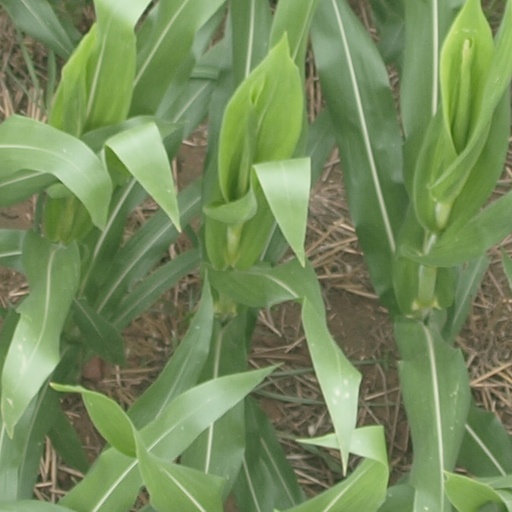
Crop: maize; corn